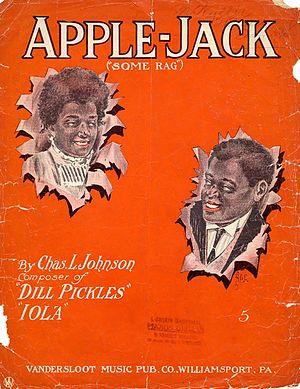
Apple Jack, 1909
Charles Leslie Johnson est un pianiste et compositeur américain de ragtime et de musique populaire américaine né le 3 décembre 1876 à Kansas City où il est mort le 28 décembre 1950.